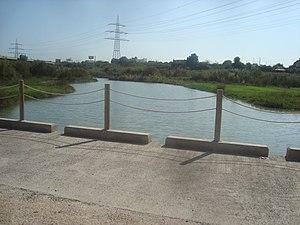
La Rambla de la Vídua est un torrent au débit discontinu de l'intérieur de la province de Castellón. Elle naît de la confluence du riu Montlleó avec la rambla Carbonera à la hauteur de Culla, la Serra d'en Galceran et les Useres, et débouche sur le territoire d'Almassora dans le riu Millars à quelques kilomètres de la mer Méditerranée.